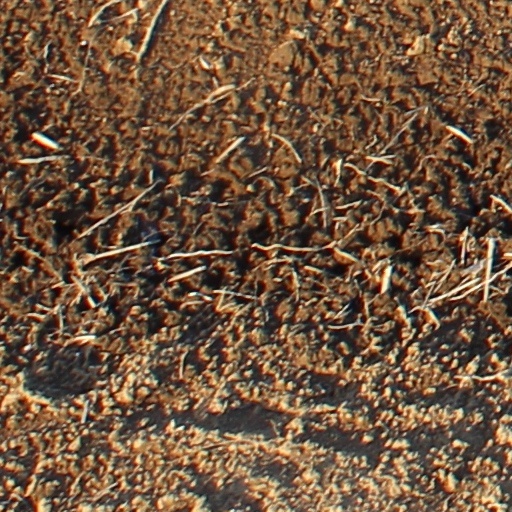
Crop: wheat